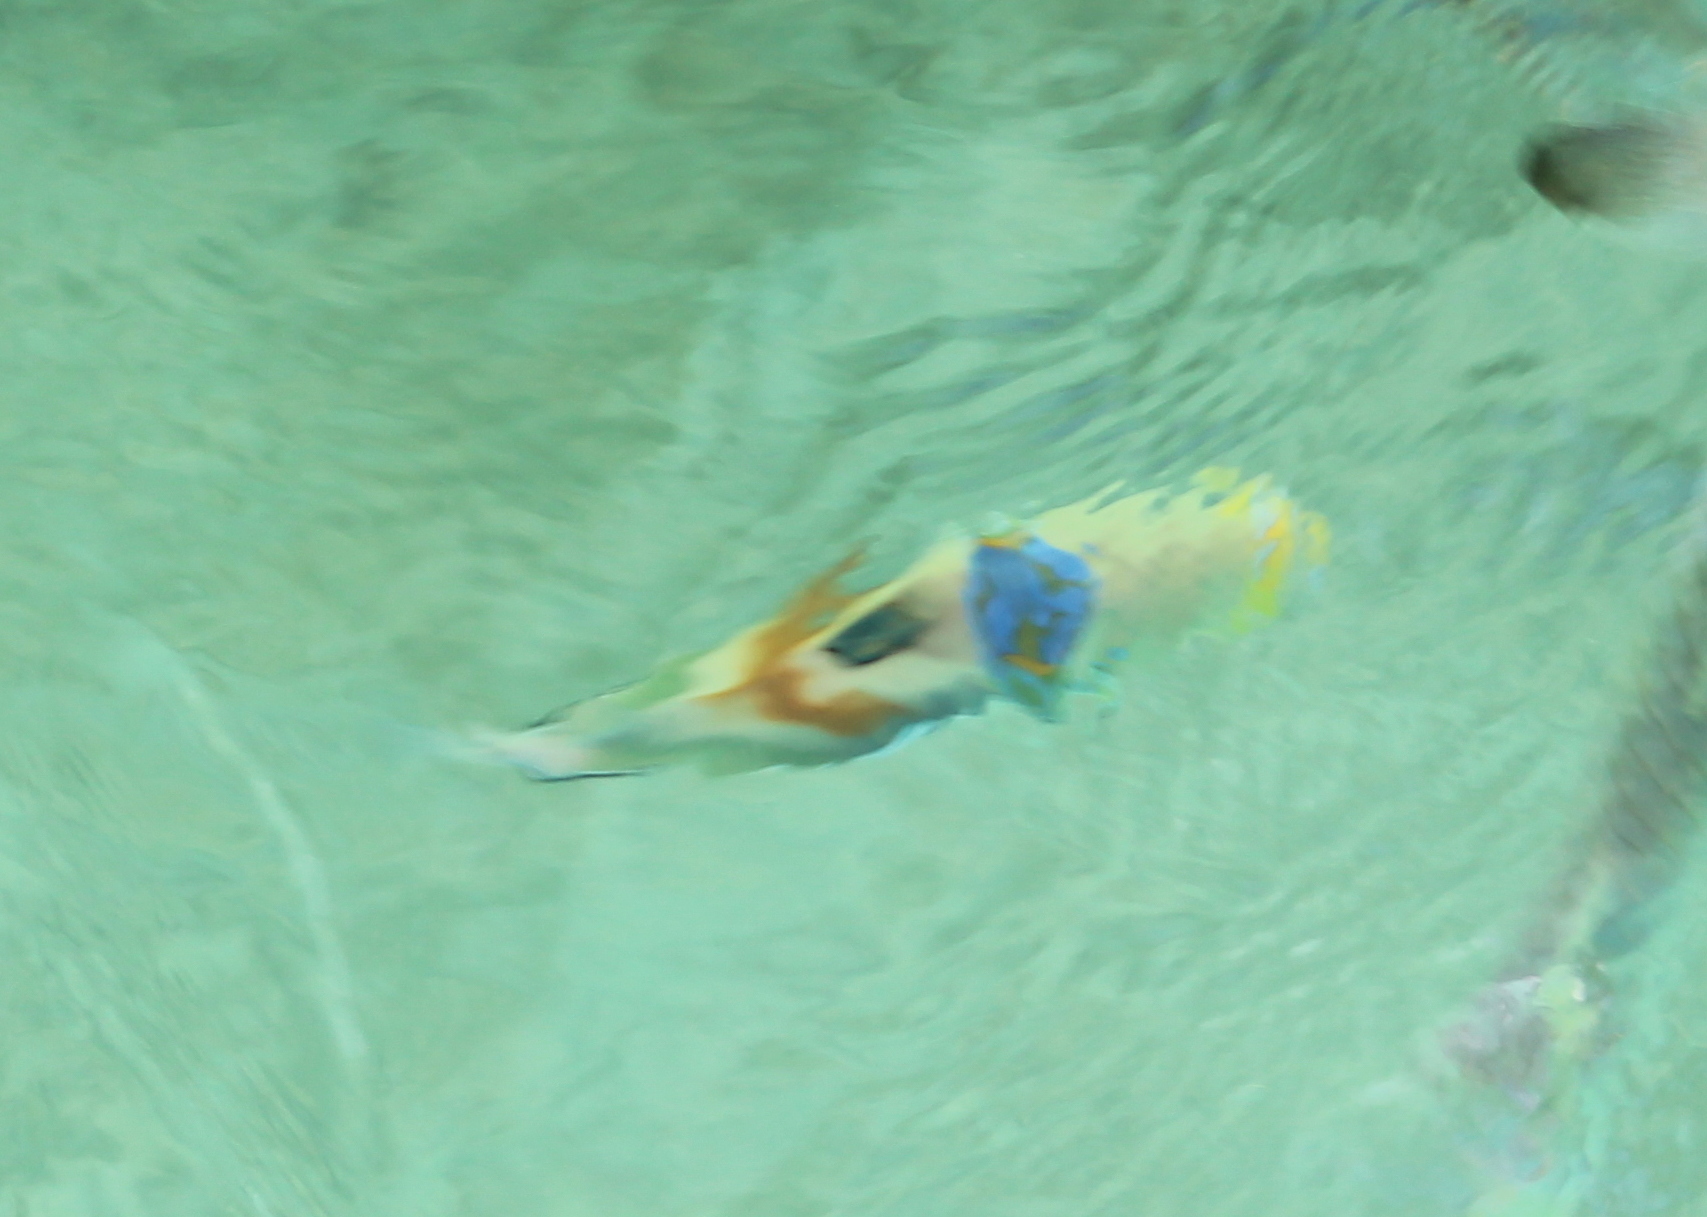
Rhinecanthus aculeatus (Lagoon Triggerfish)